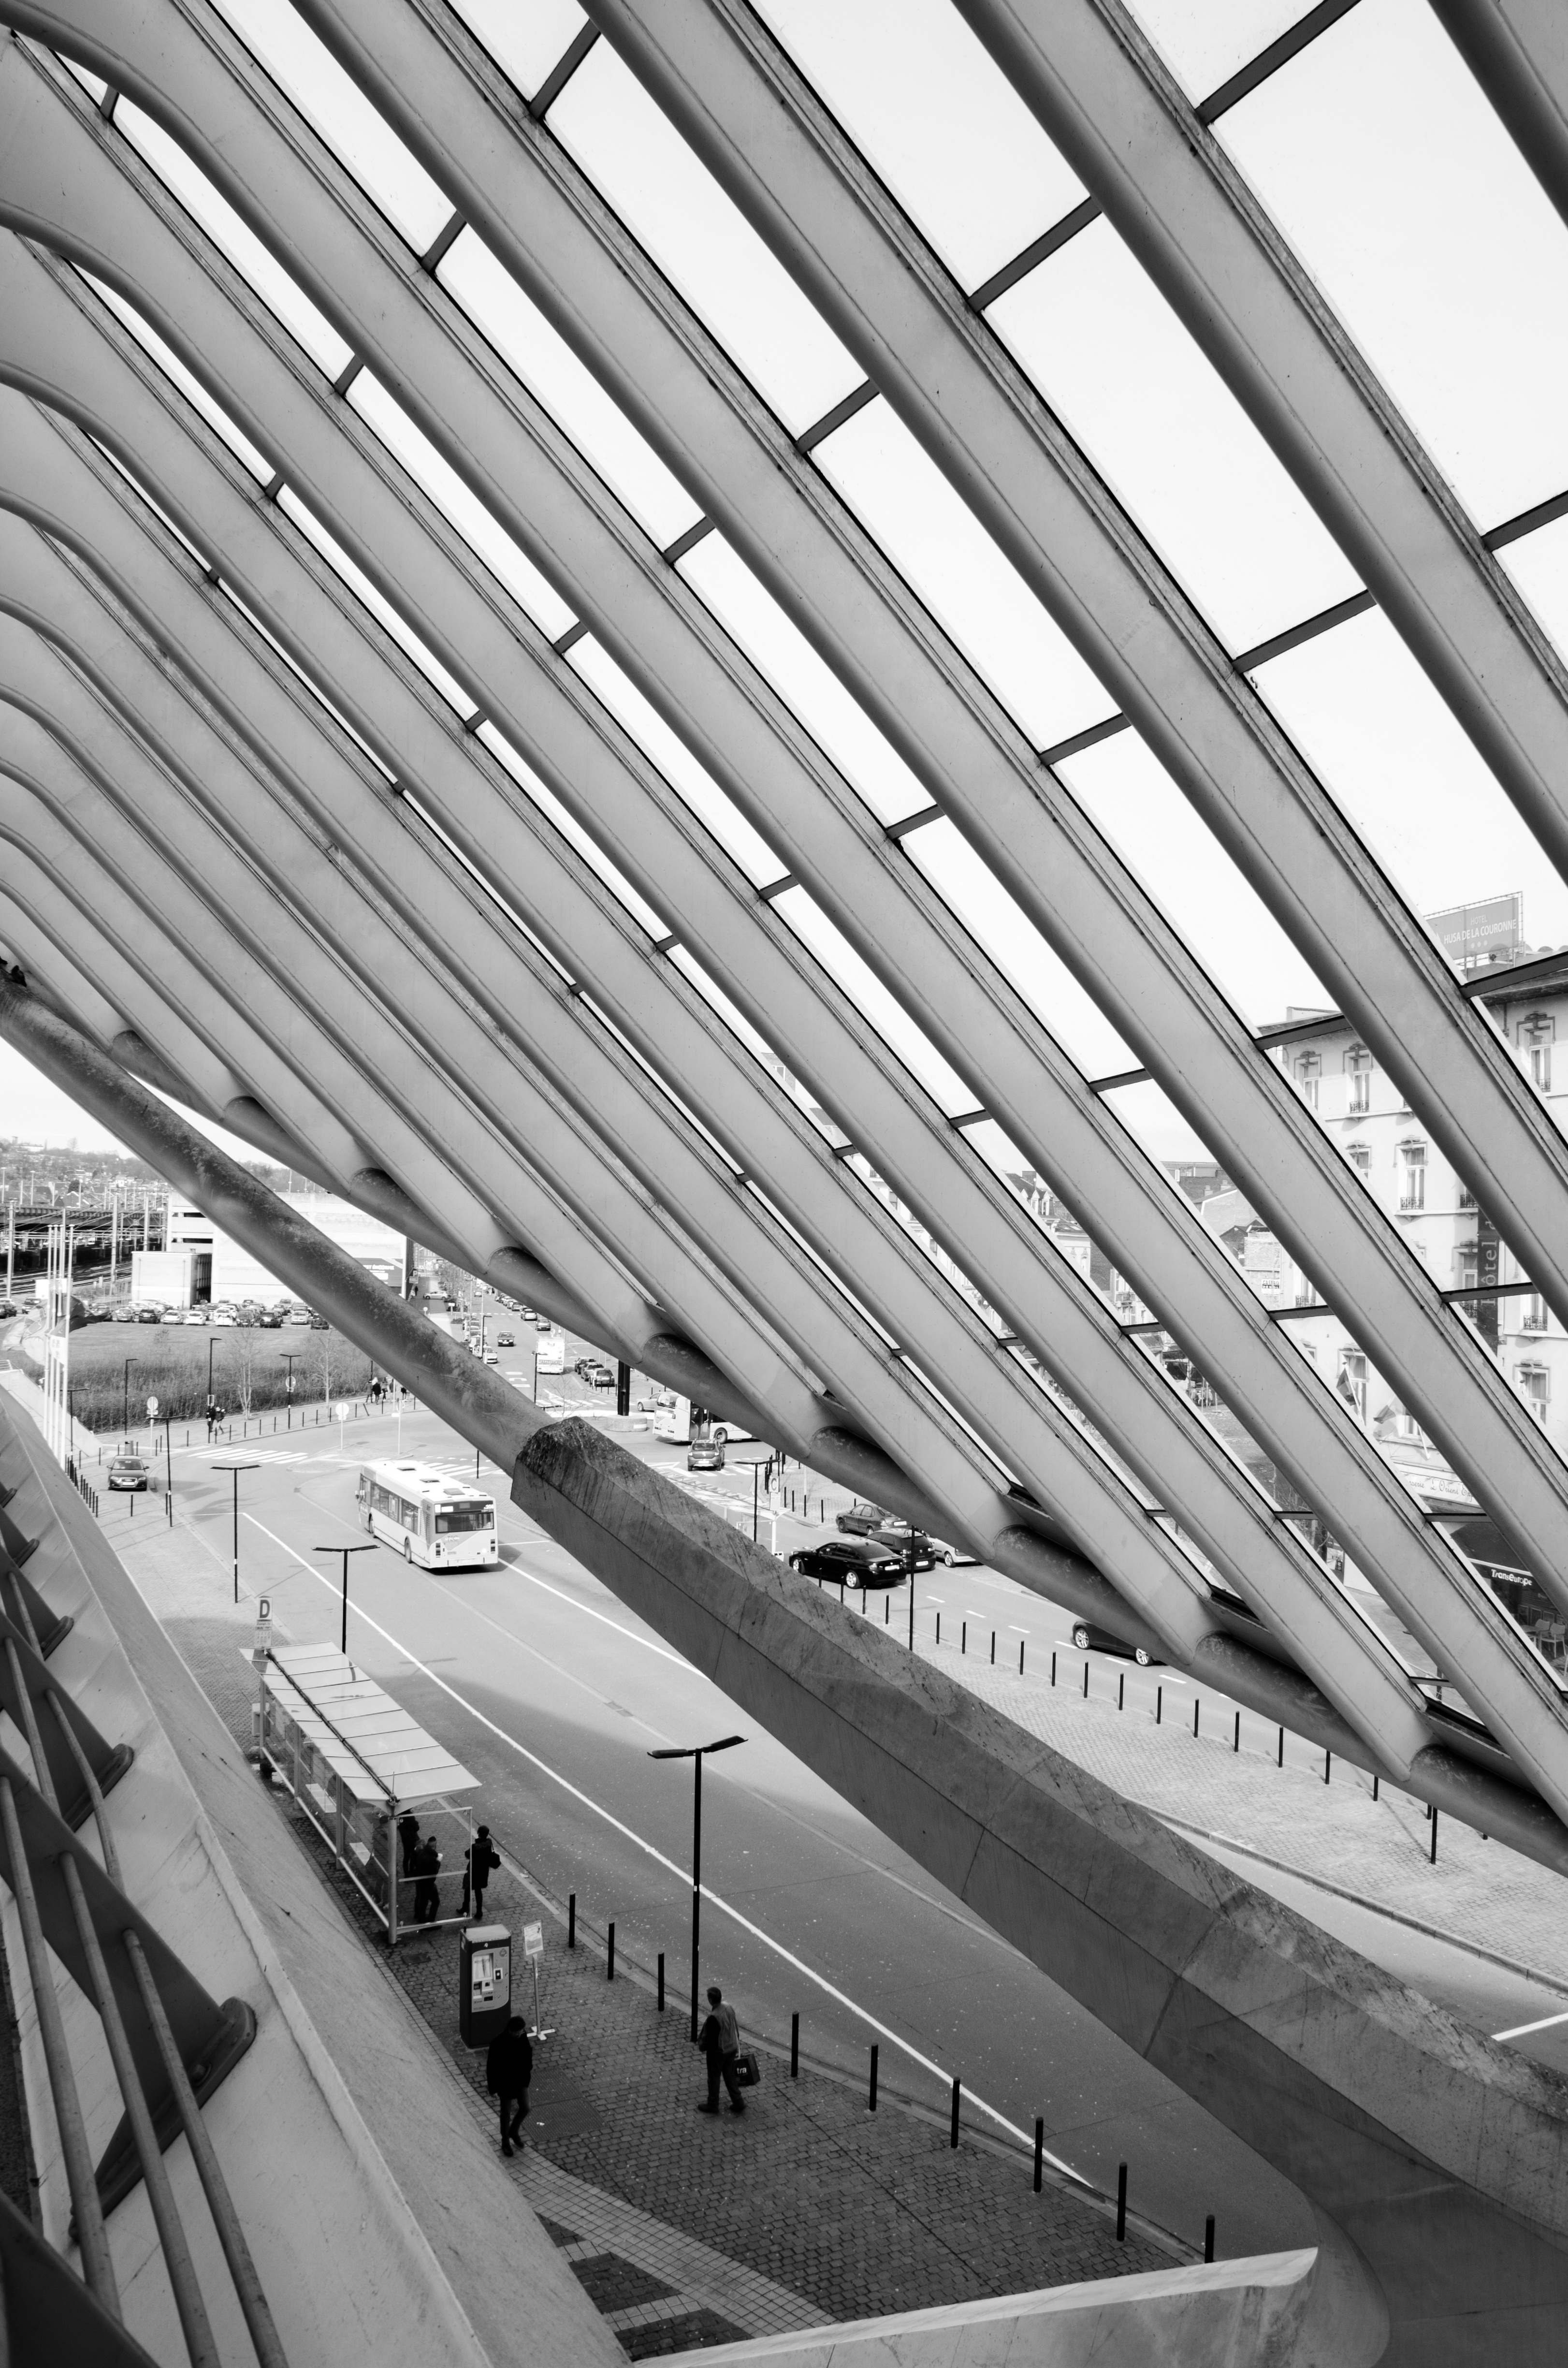
black and white, architecture, structure, glass, roof, building, train, overpass, transport, ceiling, line, station, train station, facade, monochrome, stadium, black white, belgium, bus, lines, departure, columns, symmetry, gallery, railway station, shape, repetition, rhythm, headquarters, calatrava, liege, guillemins, santiago calatrava, cork guillemins, daylighting, skyway, monochrome photography, sport venue